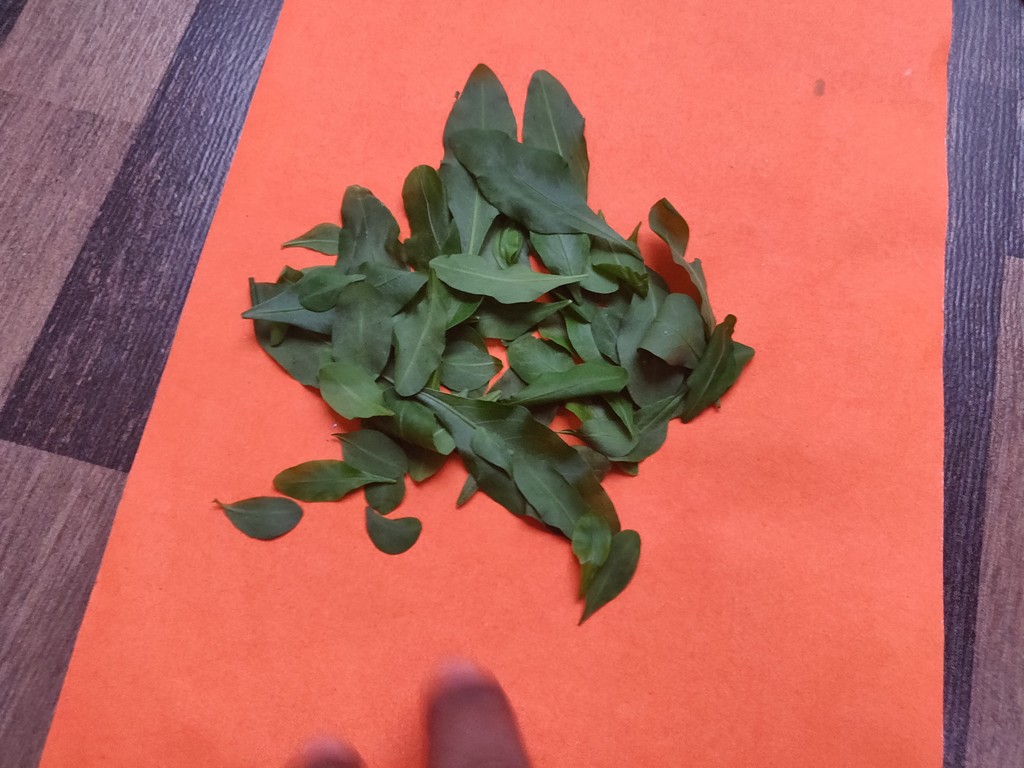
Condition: Healthy
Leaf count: multiple
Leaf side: unknown